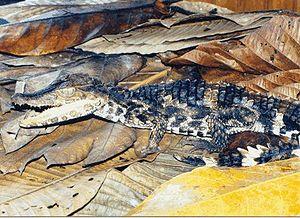
Paleosuchus trigonatus, le Caïman de Schneider ou Caïman hérissé ou Caïman à front lisse, ou Caïman gris, est une espèce de crocodiliens de la famille des Alligatoridae.